Kritosaurus

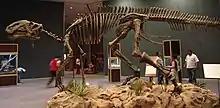
Unnamed specimen from the Sabinas Basin in Mexico, assigned to "Kritosaurus sp." by Kirkland "et al." (2006) but considered an indeterminate saurolophine by Prieto-Márquez (2013). The specimen is informally known as "Sabinosaurus".

Horner originally assigned the "Anasazisaurus" skull to "Kritosaurus navajovius", but Hunt and Lucas could not find any diagnostic features in the limited material of "Kritosaurus" and judged the genus to be a "nomen dubium". Since the "Anasazisaurus" skull did have diagnostic features of its own, and did not appear to them to share any unique features with "Kritosaurus", it was given the new name "Anasazisaurus horneri", an opinion which was supported by some later authors. Not all authors have agreed with this, Thomas E. Williamson in particular defending Horner's original interpretation, and several subsequent studies recognized both distinct genera.